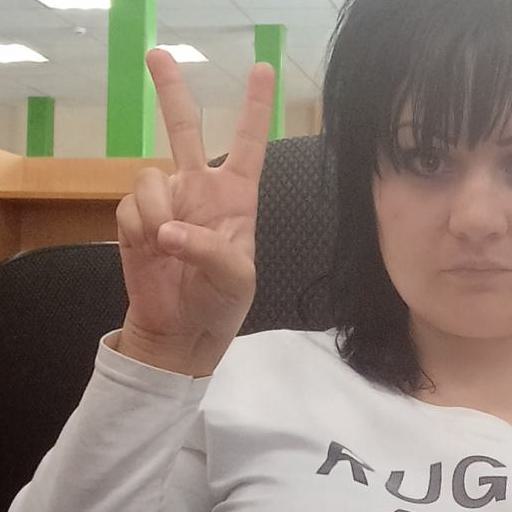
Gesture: peace